Thumbida Koda

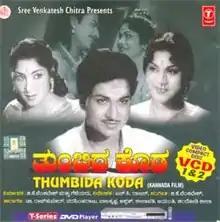

Thumbida Koda is a 1964 Indian Kannada-language film directed by N. C. Rajan and produced by G. K. Venkatesh & Friends. The film stars Rajkumar, Leelavathi, K. S. Ashwath, Narasimharaju and Balakrishna.